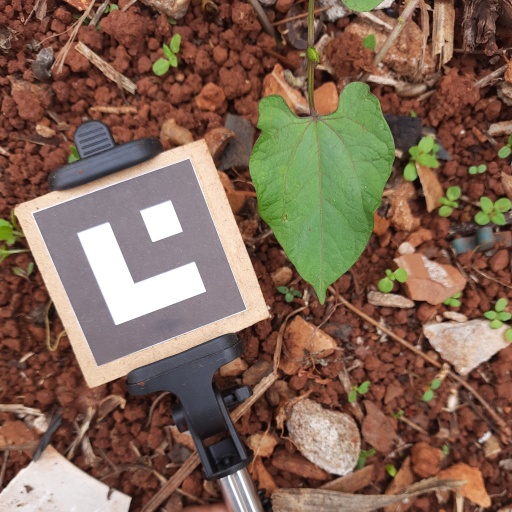
Observations: wavy surface, no eating holes, under shade